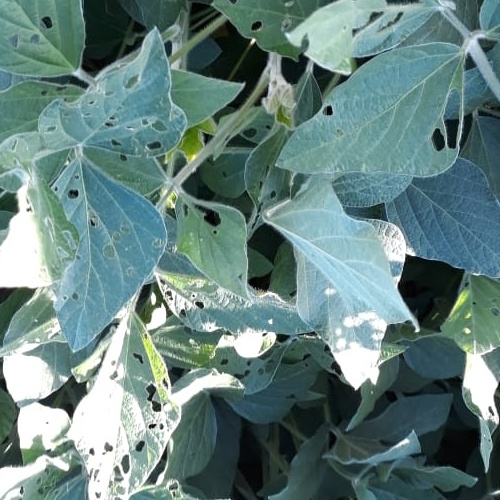
Label: Caterpillar